Brahe

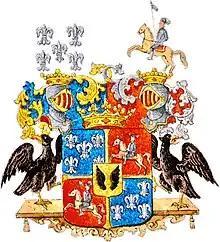
Coat of arms of Brahe family

The Brahe family (originally "Bragde") refers to two closely related noble families of Scanian origin that played significant roles in both Danish and Swedish history. The Danish branch became extinct in 1786, and the Swedish branch in 1930.